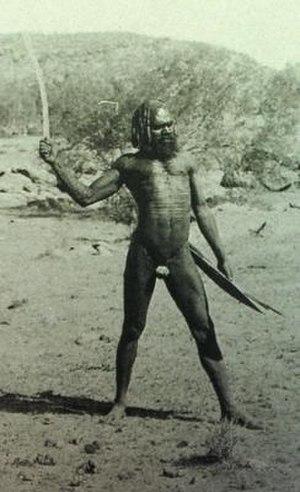
N'est pas Pemulwuy - LA PHOTOGRAPHIE N'EXISTAIT PAS ENCORE A CETTE EPOQUE
Pemulwuy, né vers 1750 dans la région de Botany Bay et mort en 1802, était une figure emblématique de la résistance aborigène à la colonisation britannique de l'Australie. Décrit comme le « premier dirigeant de la résistance aborigène », il était membre du peuple bidjigal.